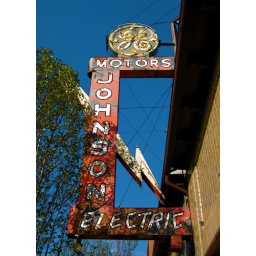
This sign is in the old downtown of Pueblo, Colorado. The building it is on is now a biker bar.